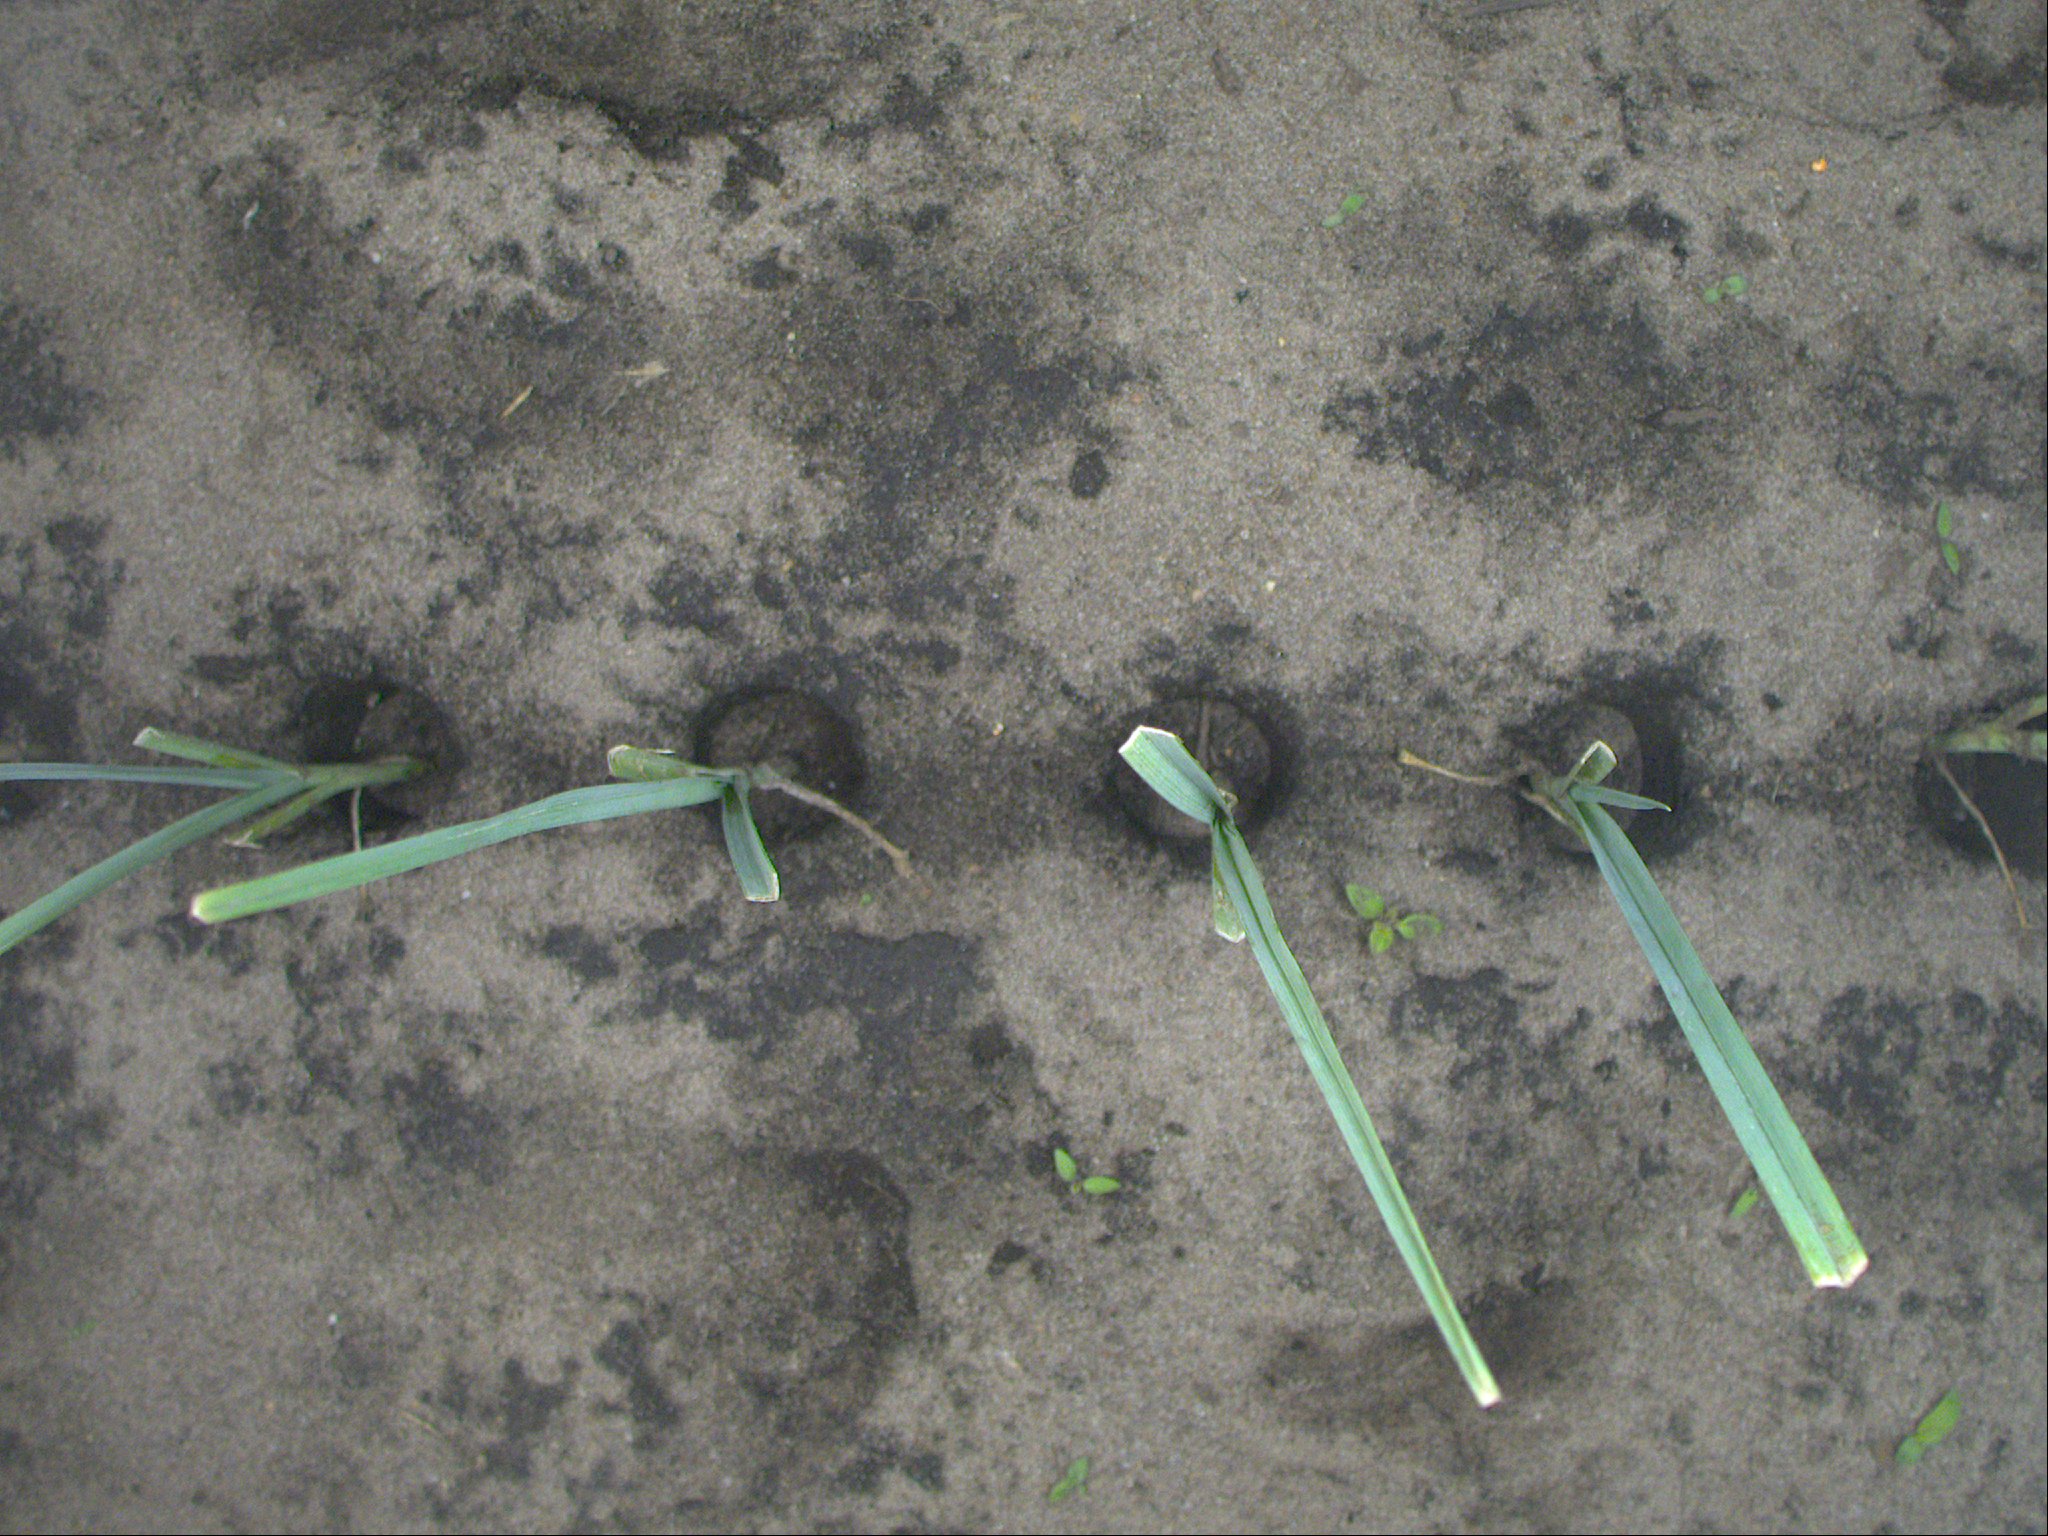
Crop: leek
Objects: leek, leek, leek, leek, stem_leek, stem_leek, stem_leek, stem_leek, stem_leek